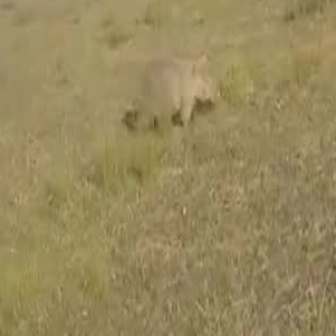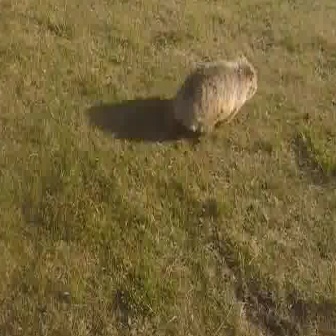
  Please identify the target specified by the bounding box [126,49,218,141] in the first image and locate it in the second image. Return the coordinates in [x_min,y_min,x_max,y_max] format.
Answer: [170,51,257,138]